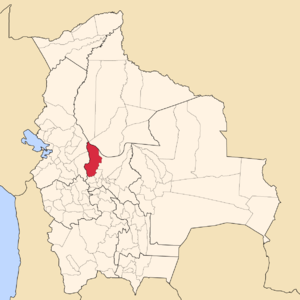
La province d'Ayopaya est une des 16 provinces du département de Cochabamba, en Bolivie. Son chef-lieu est la ville d'Independencia.